Nanango Court House

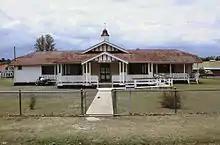
Court house, 1994

Nanango Court House is a symmetrically-planned timber building with a corrugated-iron roof and a wide verandah on three sides. The roof is low-pitched, with prominent gables and wide overhanging eaves. The verandah roofs are supported by grouped timber posts. The projecting entrance is distinguished by a small gable on paired timber posts. Behind it is a half-gabled roof. The main ridge of the roof is surmounted by a large ventilator, with a flagpole, which forms the dominant decorative element of the building.